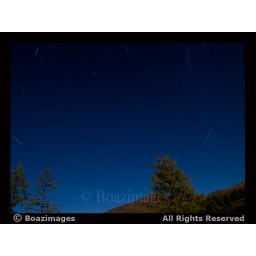
A beautiful clear night in mountains of central Mongolia